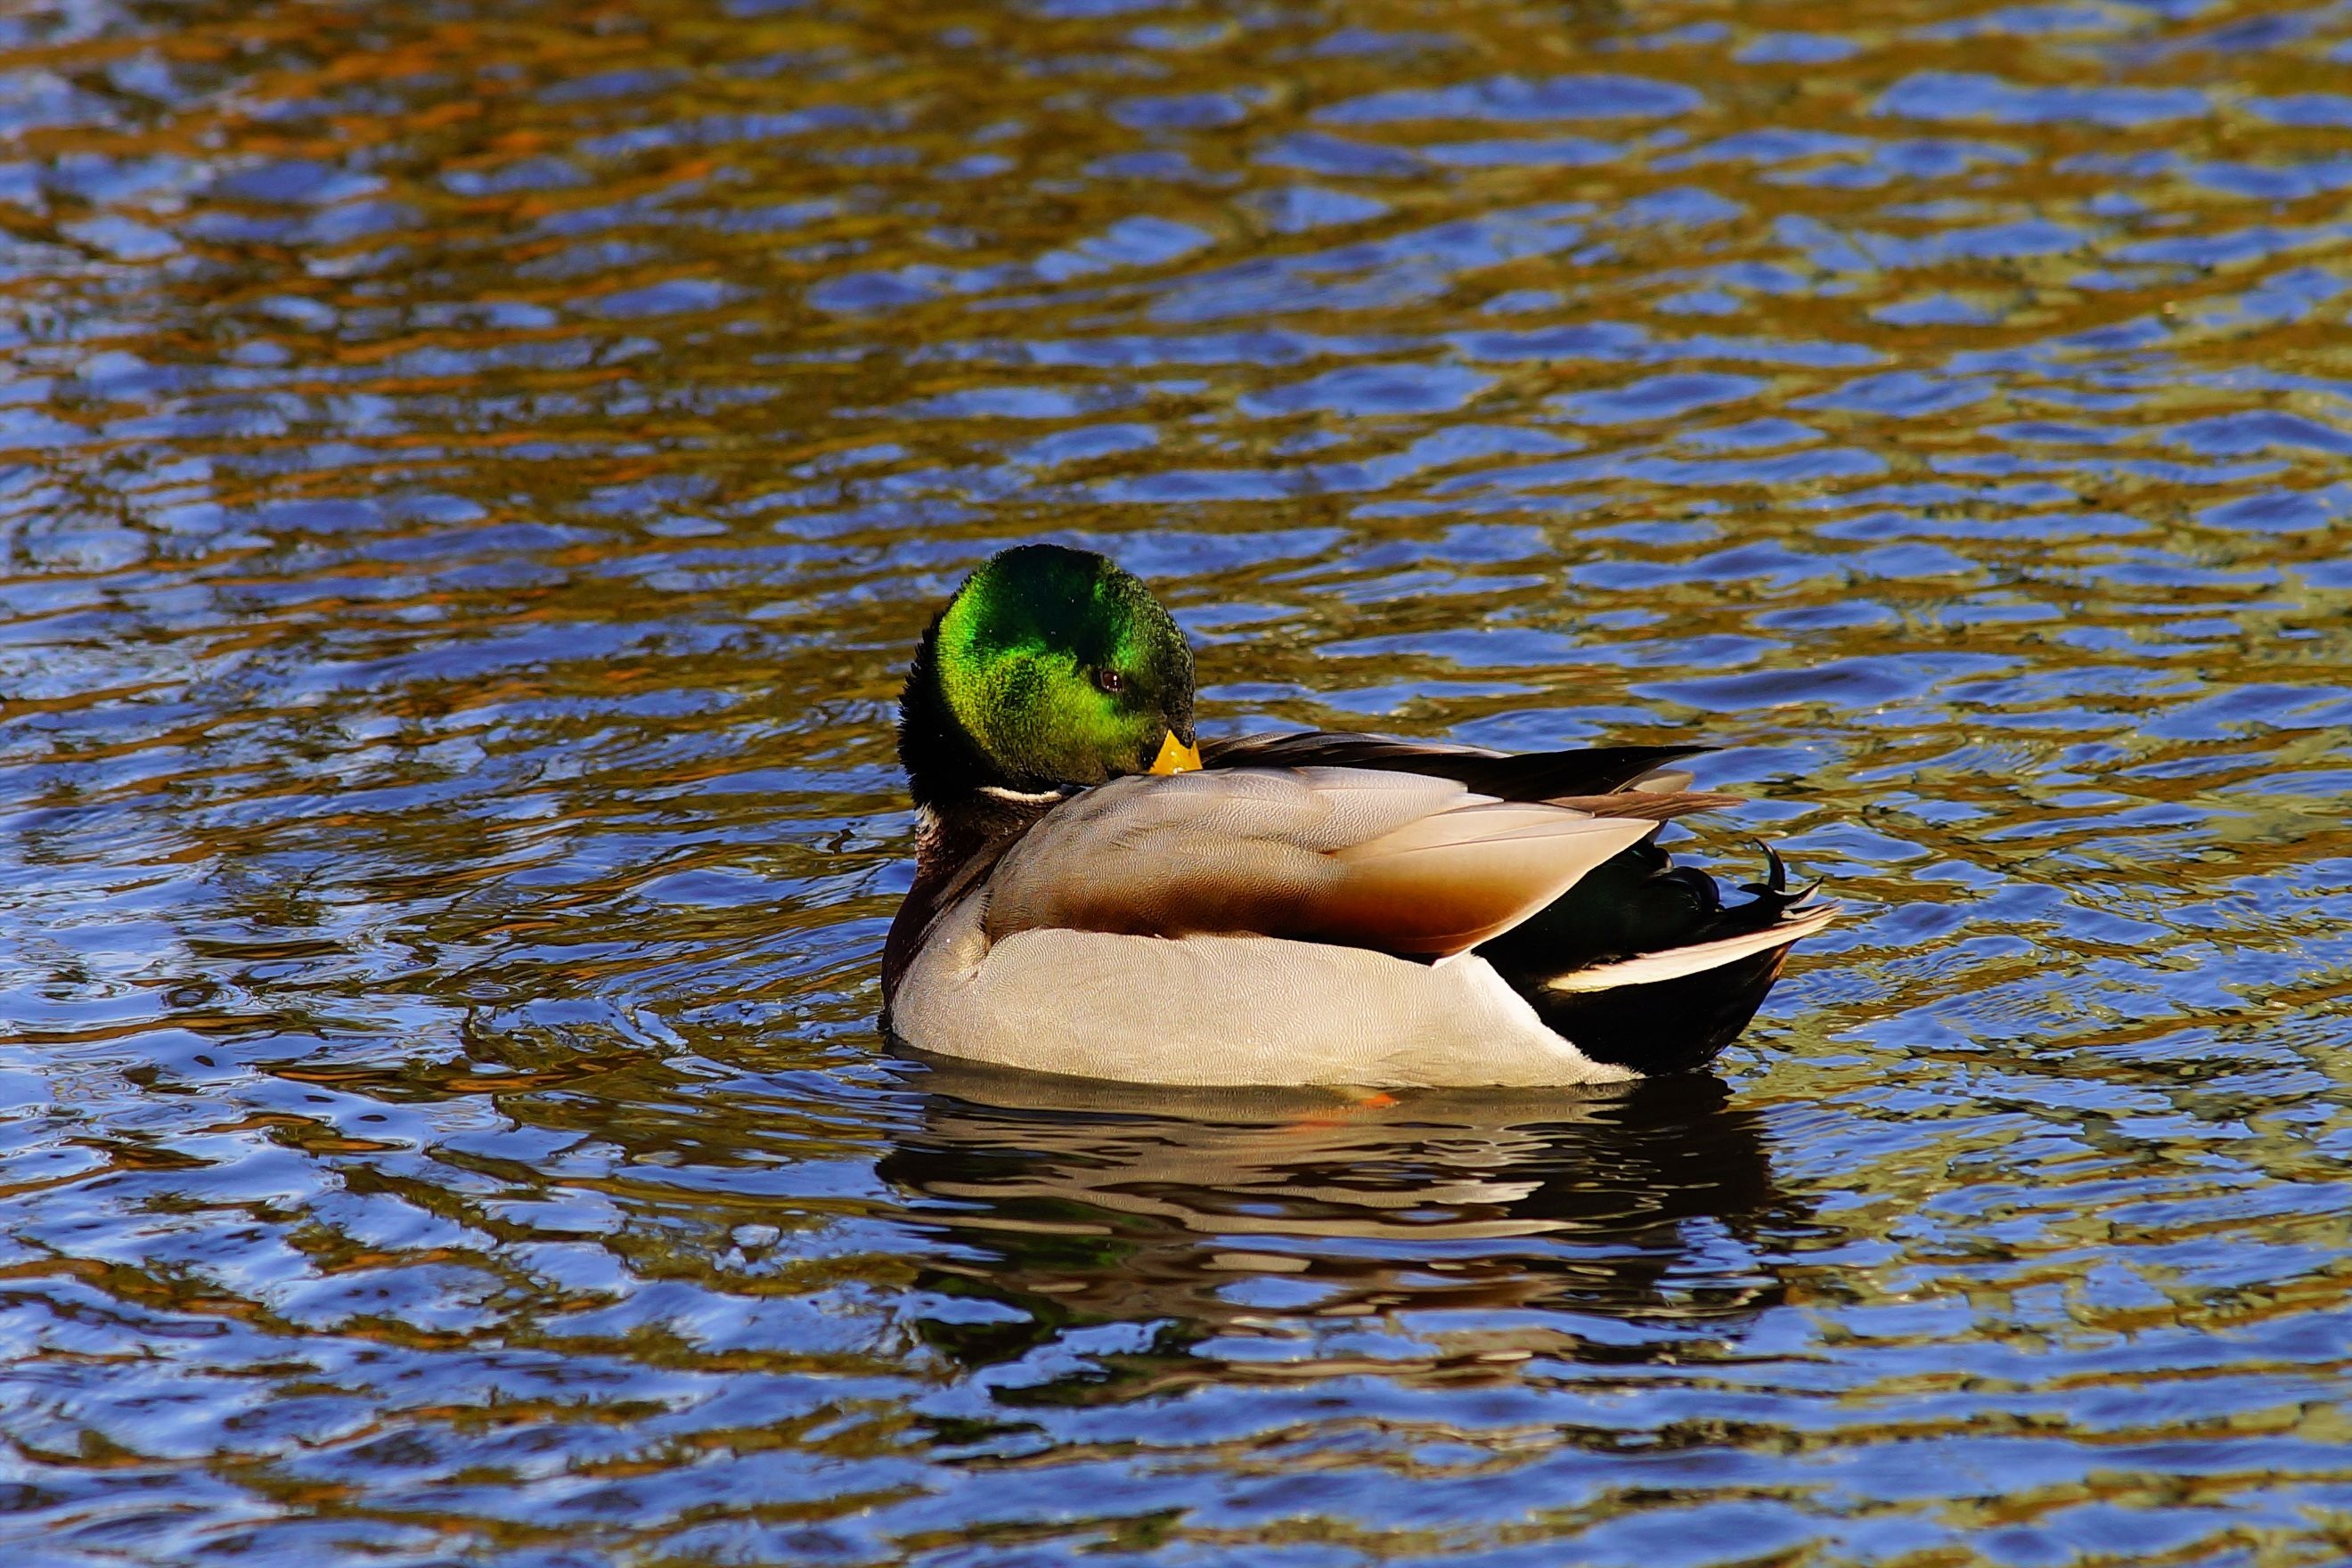
water, nature, bird, animal, pond, wildlife, swim, reflection, beak, rest, colorful, close, fauna, plumage, poultry, drake, bank, duck, vertebrate, waterfowl, waters, water bird, wildlife photography, mallard, relaxed, males, duck bird, the midday sun, ducks geese and swans